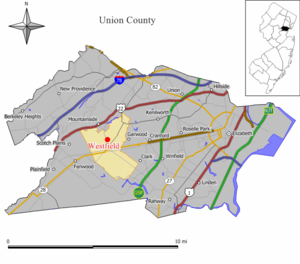
Westfield est une ville du comté d'Union dans le New Jersey aux États-Unis.